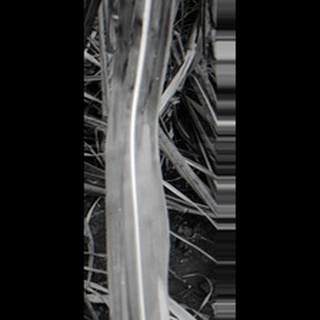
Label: sugarcane_yellow_leaf_disease